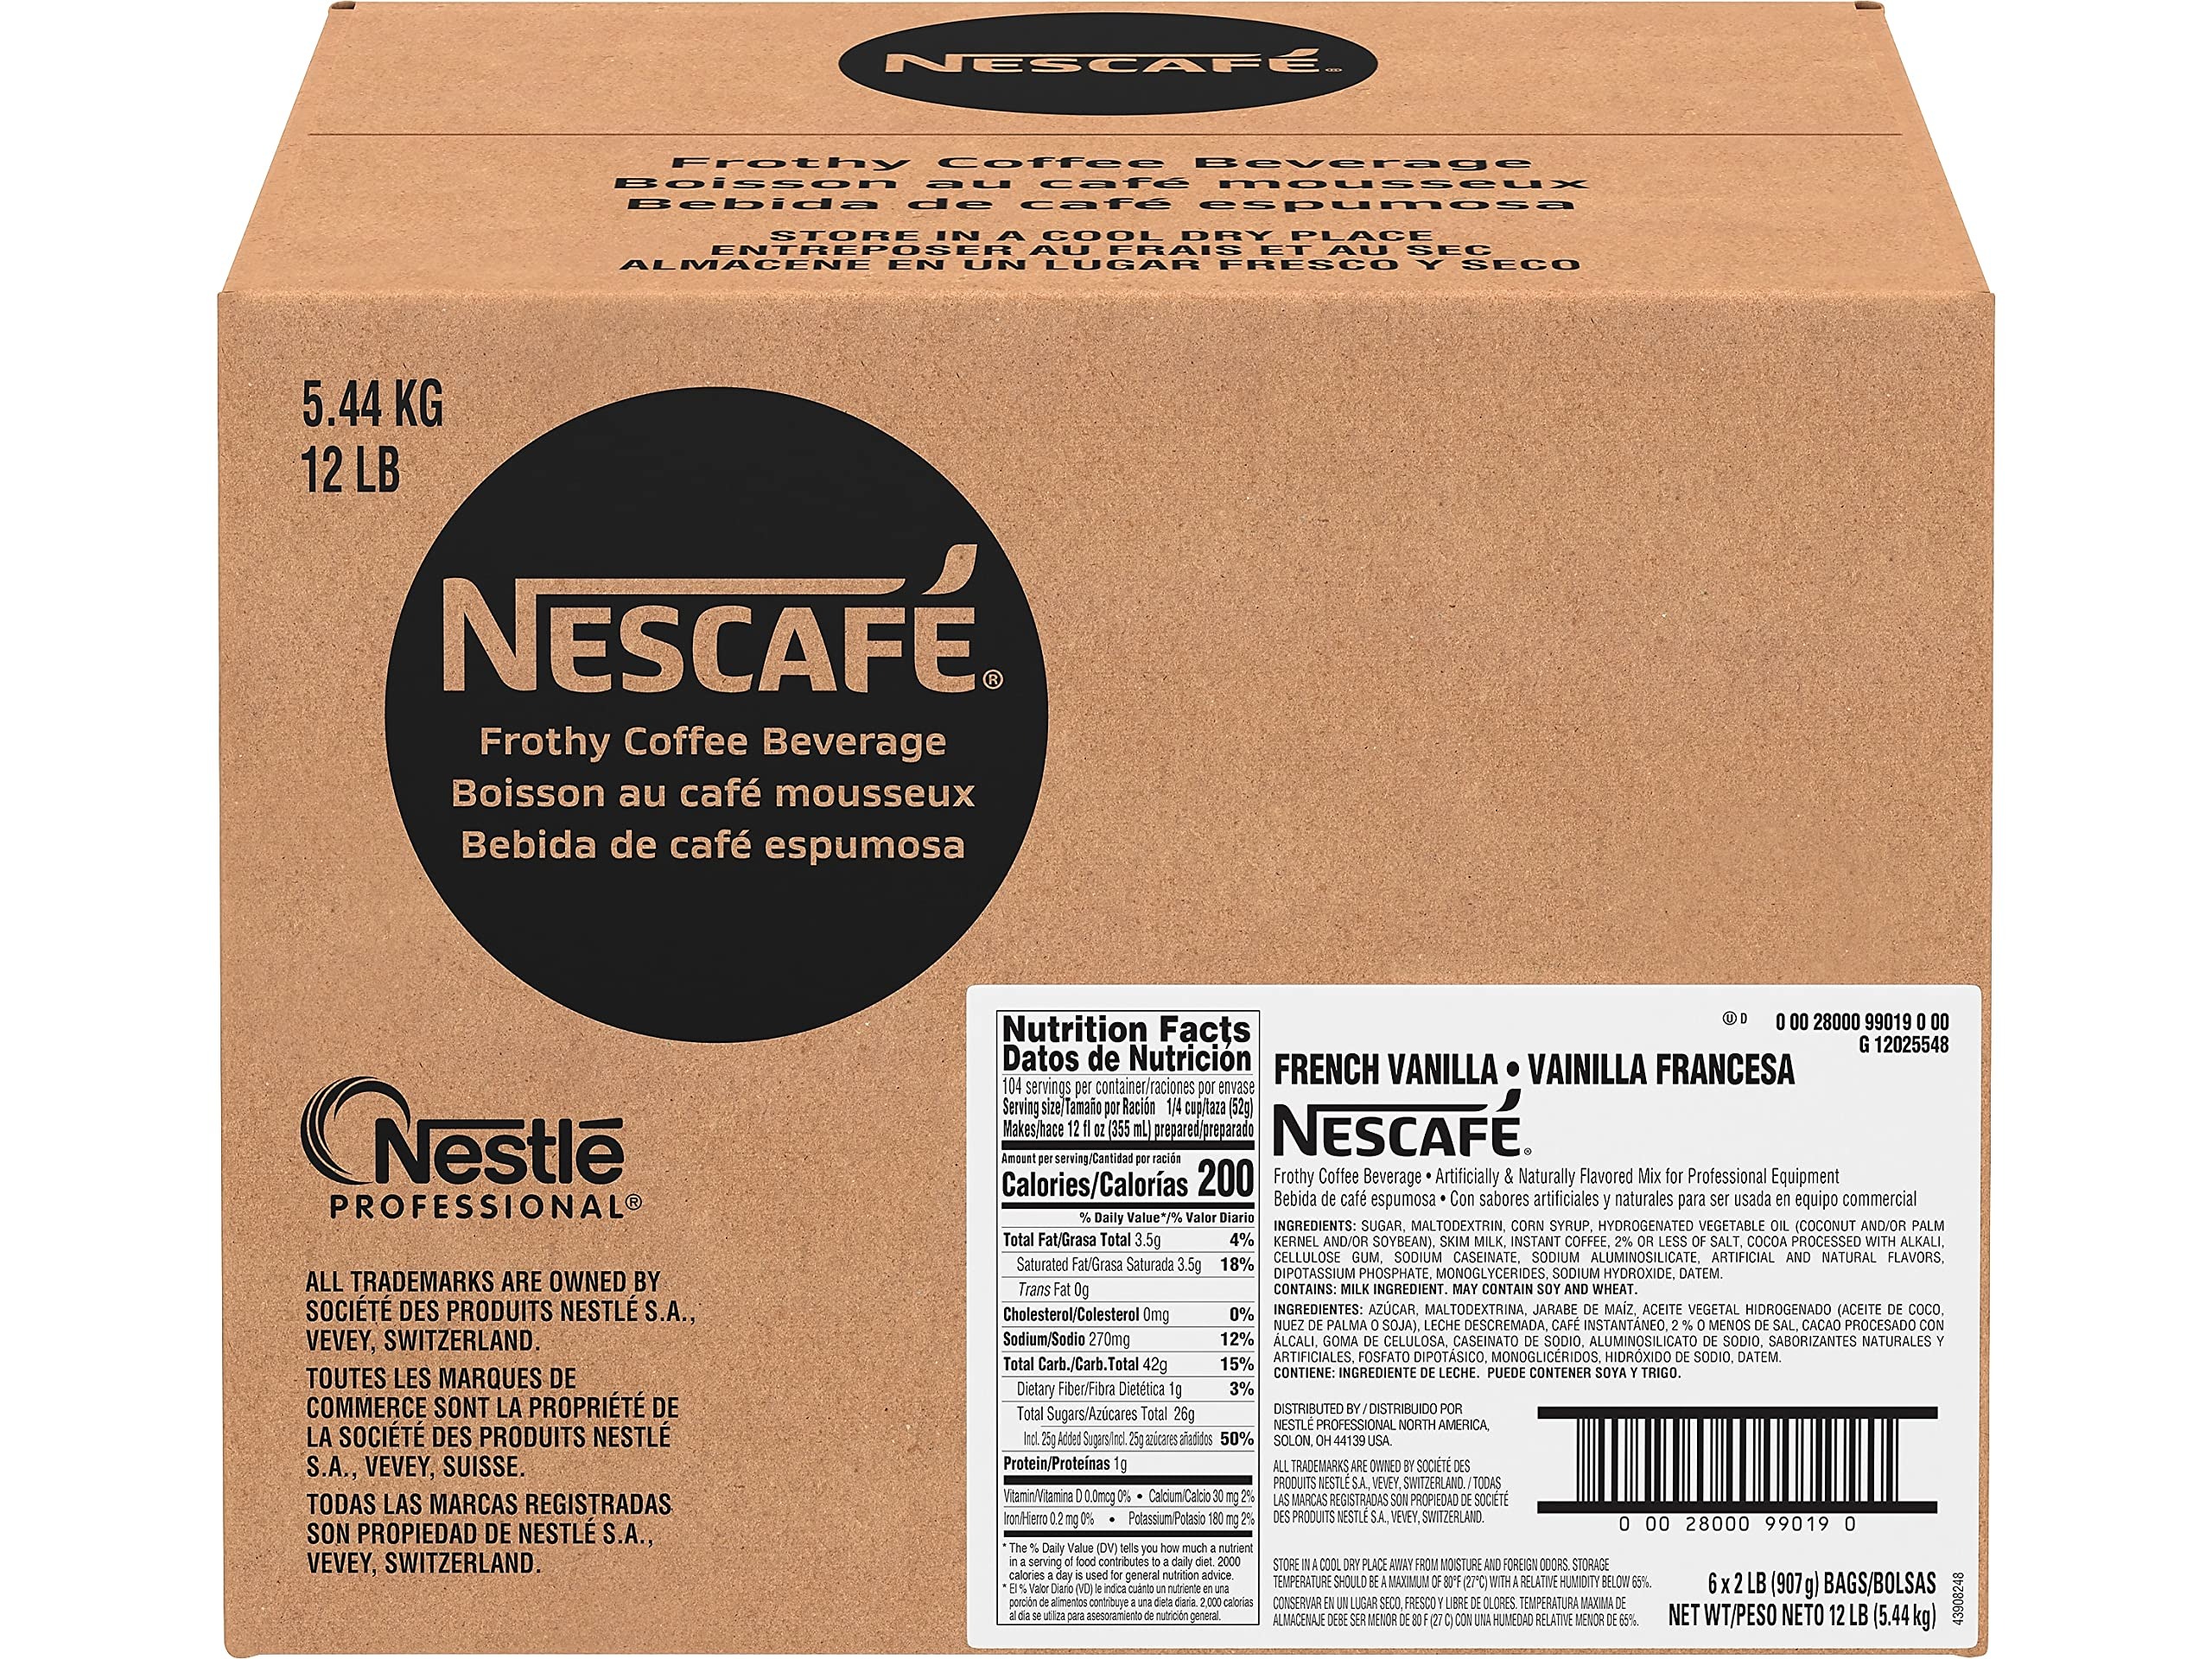
Item Name: Nescafe Instant Coffee, French Vanilla Flavor Cappuccino Mix, 32-Ounce Bags (Pack of 6)
Value: 6.0
Unit: Count

Price: 82.68